Bobby Gillespie

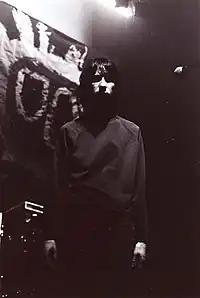
Bobby Gillespie on tour in 1991 at Club Citta, Kawasaki, Japan

For their third album, "Screamadelica", Primal Scream worked with Andrew Weatherall and Hugo Nicolson, the pair who designed the sound of the album. They also worked with The Orb and former The Rolling Stones producer Jimmy Miller. The resulting album was a kaleidoscopic, neo-psychedelic fusion of dance, dub, techno, acid house, pop, and rock, and it was greeted with favorable reviews in the UK. Released in the spring of 1991, "Screamadelica" was one of the records credited for bringing techno and house into the pop mainstream. The album was a success, winning the first Mercury Music Prize in 1992.